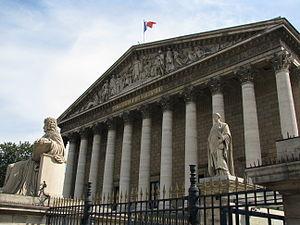
L'immunité parlementaire est une disposition du statut des parlementaires qui a pour objet de les protéger dans le cadre de leurs fonctions des mesures d'intimidation venant du pouvoir politique ou des pouvoirs privés et de garantir leur indépendance et celle du Parlement. Une forme d'immunité parlementaire existe dans de nombreux pays.